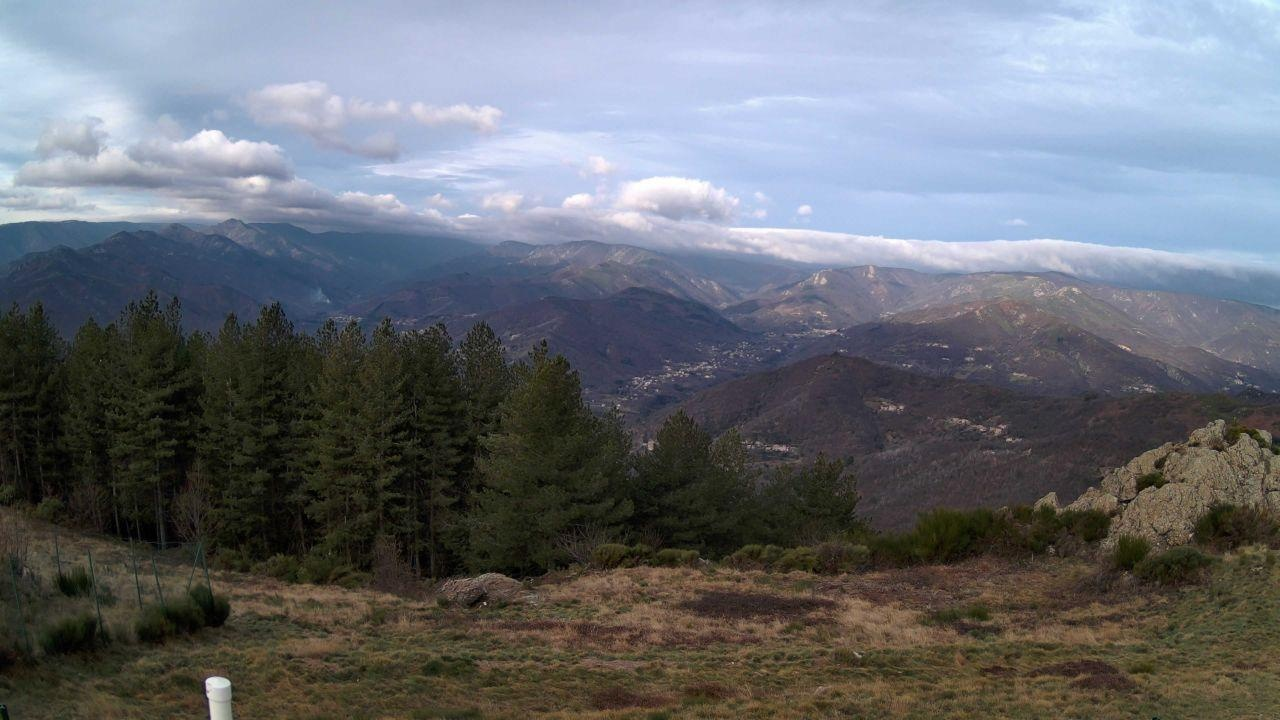
Fire: no
Smoke: yes